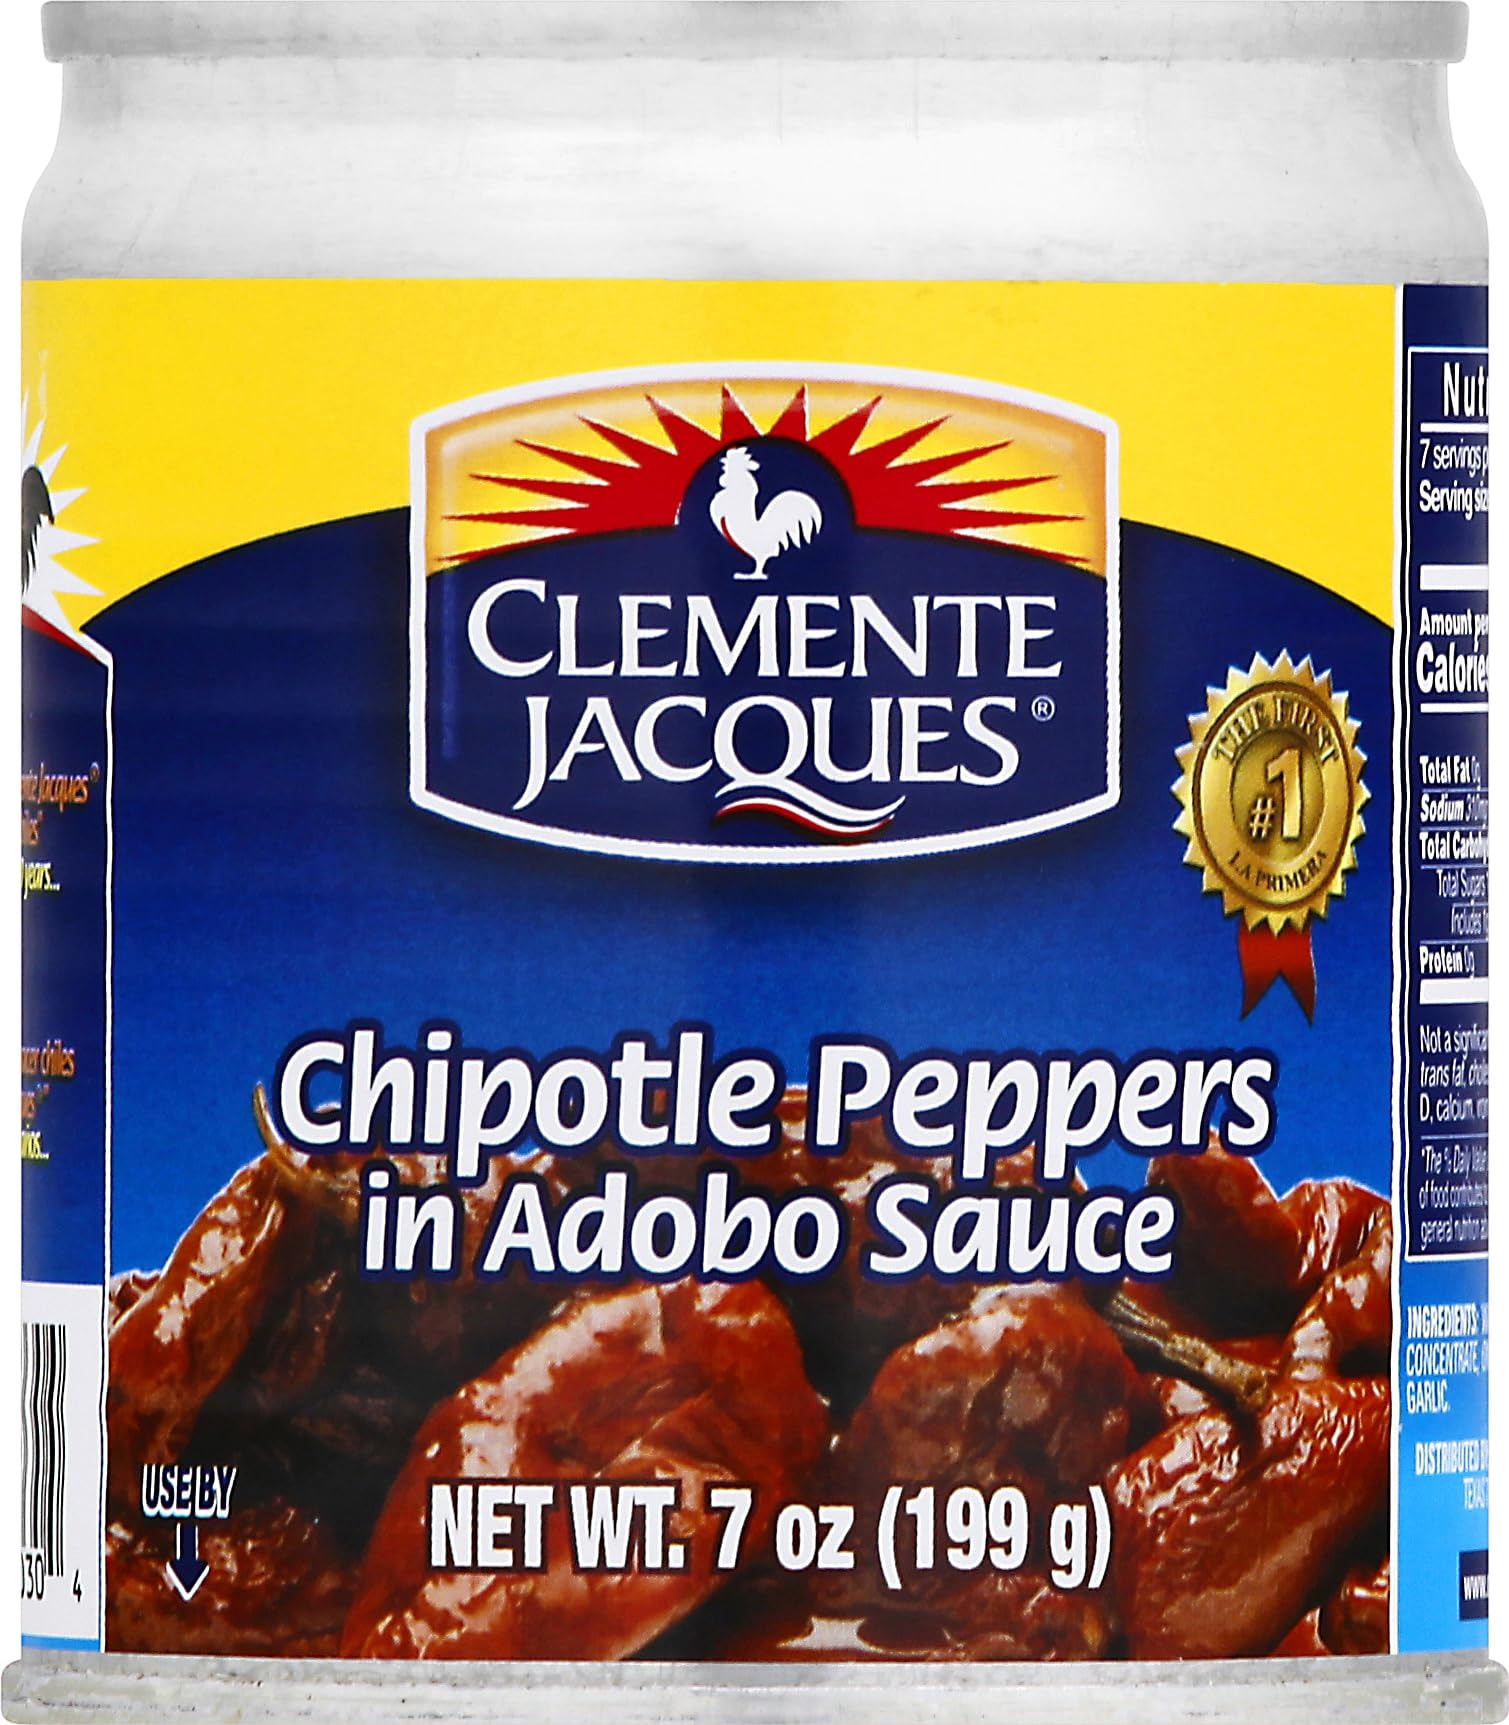
Item Name: Clemente Jacques, Chipotle Pepper, 7 Ounce
Product Description: Fresh Peppers Produce
Value: 7.0
Unit: Ounce

Price: 1.78